She dwelt among the untrodden ways

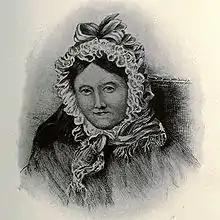
Pencil drawing of William's sister Dorothy Wordsworth in later life.

"She dwelt among the untrodden ways" consists of three quatrains, and describes Lucy who lives in solitude near the source of the River Dove. In order to convey the dignity and unaffected flowerlike naturalness of his subject, Wordsworth uses simple language, mainly words of one syllable. In the opening quatrain, he describes the isolated and untouched area where Lucy lived, while her innocence is explored in the second, during which her beauty is compared to that of a hidden flower. The final stanza laments Lucy's early and lonesome death, which only he notices.